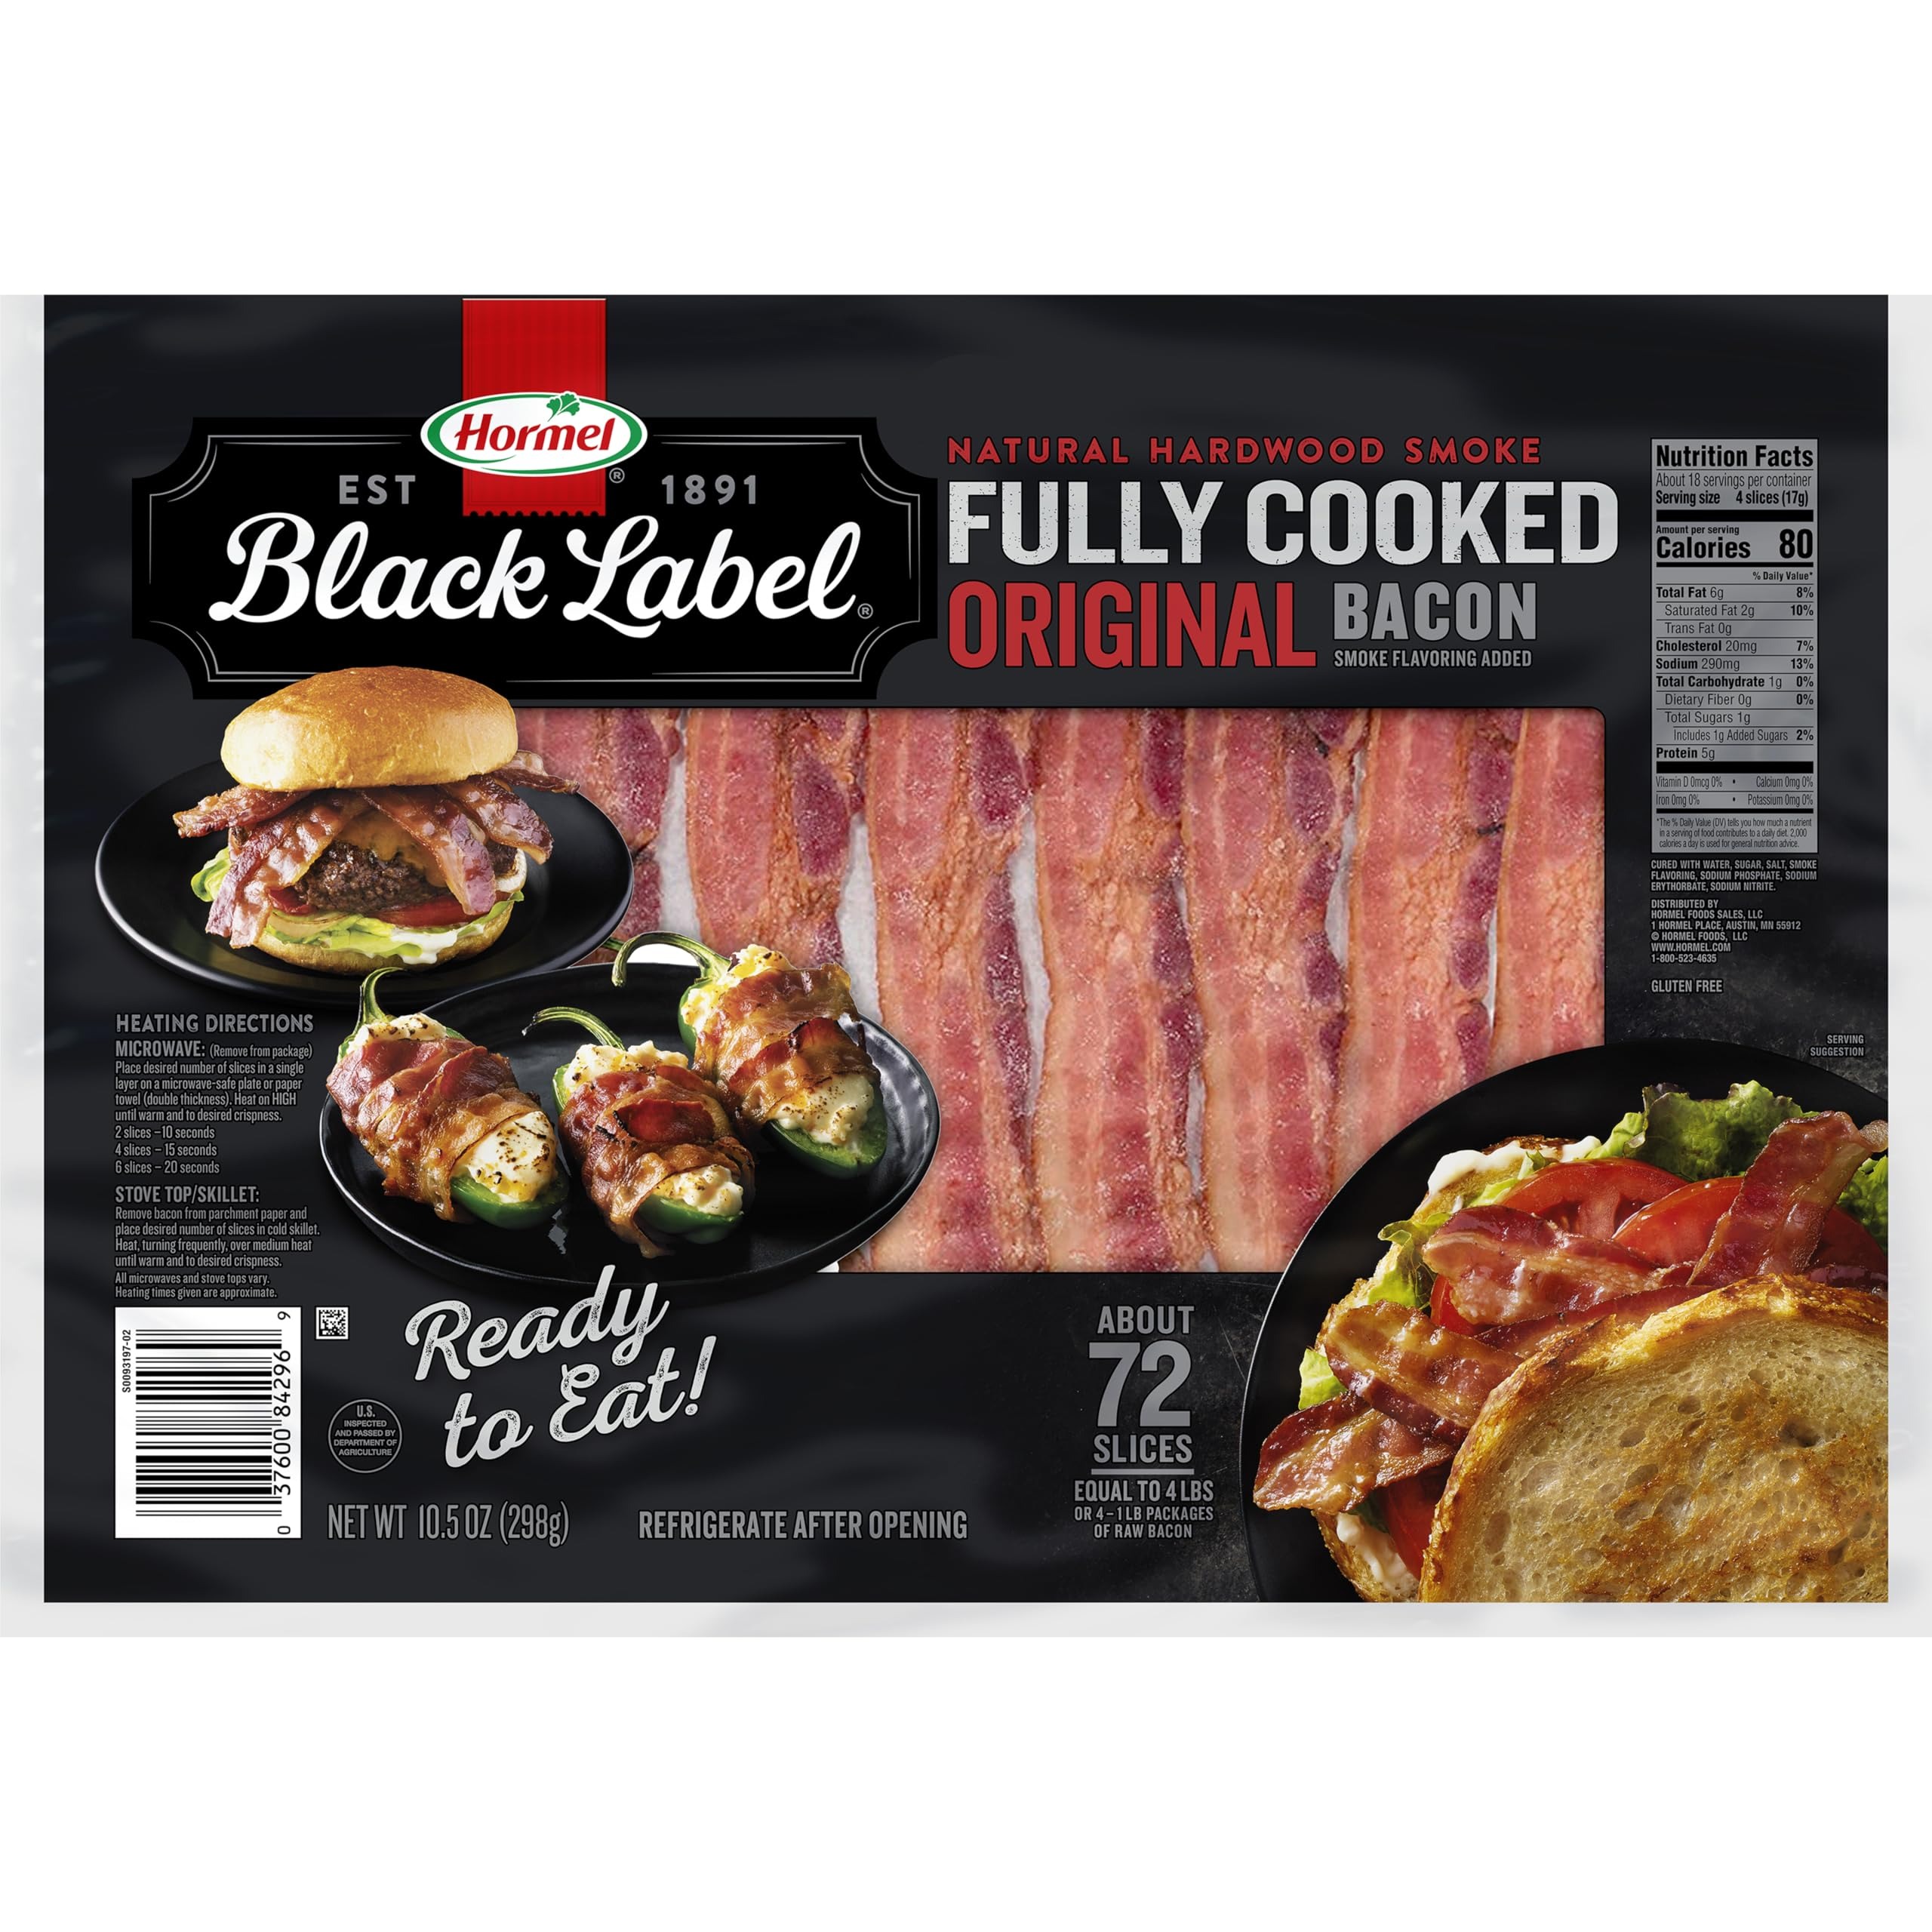
Item Name: HORMEL BLACK LABEL Fully Cooked Bacon - Thick Bacon Snacks for Breakfast, 10.5 Ounce (Pack of 1)
Bullet Point 1: FULLY COOKED CONVENIENCE: Enjoy the taste of bacon thick cut without the mess; this precooked bacon is ready for quick gluten free meals
Bullet Point 2: NO REFRIGERATION NEEDED: Stock up for camping with our bacon thick option, great for pantry storage; this precooked bacon requires no refrigeration until opened, making it a convenient grocery item
Bullet Point 3: SLOW SMOKED FLAVOR: Savor the complex taste of precooked bacon, achieved by slow smoking our meats over natural hardwood; this gluten free food delivers a rich, satisfying bacon experience great for your dishes
Bullet Point 4: READY FOR YOUR MEALS: Add to your burgers, sandwiches, and salads with this pack of fully cooked bacon thick cut
Bullet Point 5: MICROWAVE SAFE: Easily heat bacon thick cut slices in the microwave, stove, or skillet; our precooked bacon is crafted for fast preparation and quick meals; a great option to add bacon to your grocery or gourmet food list
Value: 10.5
Unit: Ounce

Price: 10.515